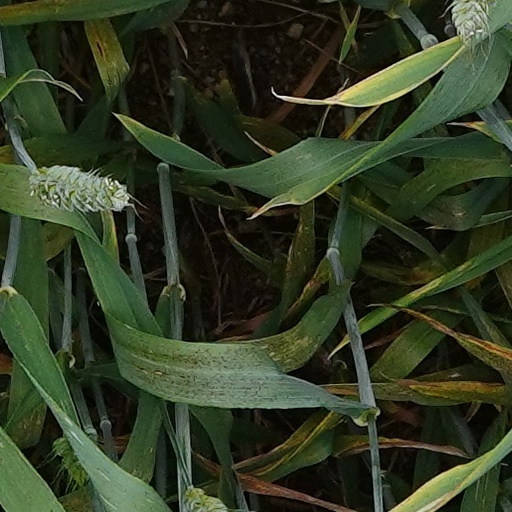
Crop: wheat